USS Atlanta (CL-51)

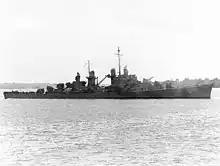
"Atlanta" on 25 October 1942.

Punctuating her brief stay in Hawaiian waters with an antiaircraft practice off Oahu on 3 May, "Atlanta", in company with , sailed on 10 May as escort for and , bound for Nouméa, New Caledonia. On 16 May, she joined Vice Admiral William F. Halsey's Task Force 16 (TF 16), formed around the aircraft carriers and , as it steamed back to Pearl Harbor, having been summoned back to Hawaiian waters in response to an imminent Japanese thrust in the direction of Midway Atoll. TF 16 arrived at Pearl on 26 May.